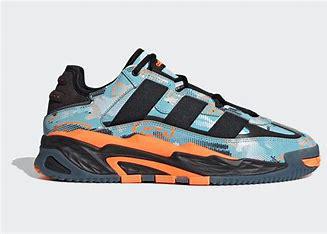
Brand: adidas
Model: originals Adidas Originals Niteball